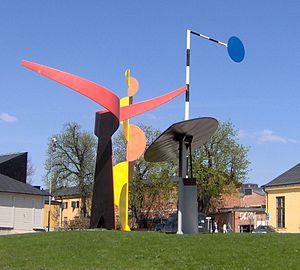
Moderna museet, le musée d'art moderne de Stockholm, est un musée situé sur l'île de Skeppsholmen dans le centre de Stockholm en Suède. Il a ouvert ses portes en 1958 et son premier directeur fut Pontus Hultén. Le musée dispose depuis 2009 d'un second établissement à Malmö. Il est dirigé par Gitte Ørskou depuis septembre 2019.